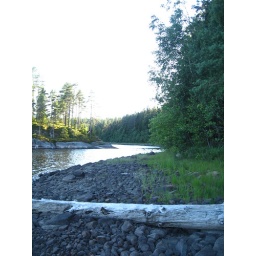
trip to the island in the lake to drink Champagne and (gulp) sign divorce papers. Sigh.